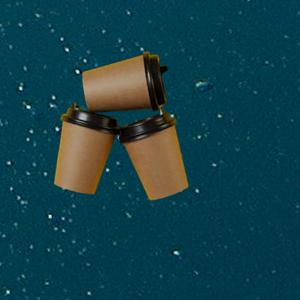
Label: cups